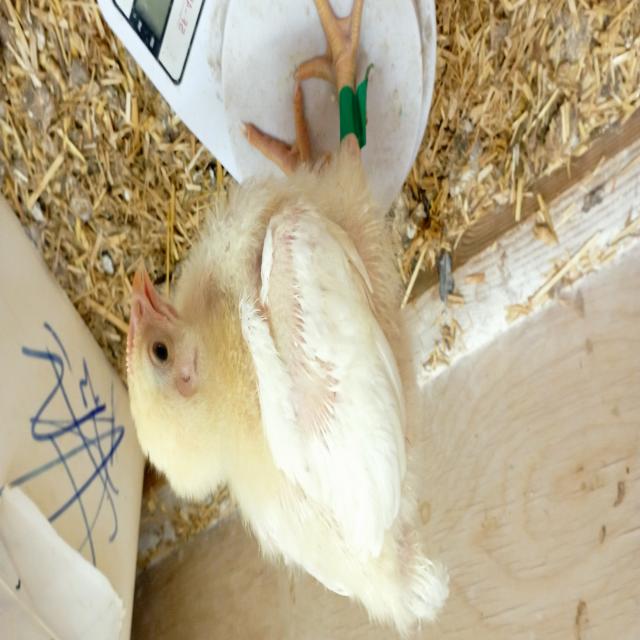
Weight: 560 g